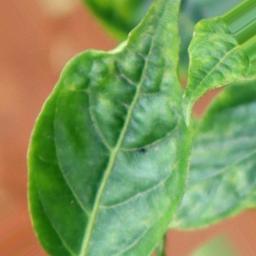
Label: healthy